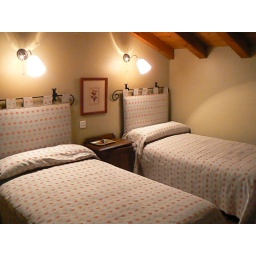
bedroom at the house in Navarra